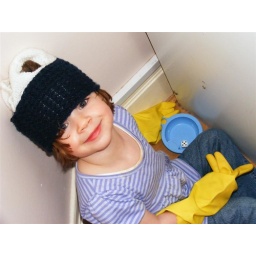
Some rubber gloves, a dice in a bowl and a dolly's knitted dress for a hat...and a corner.